Dick Ault

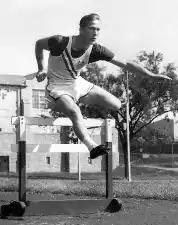

Richard Francis Ault (December 10, 1925 – July 16, 2007) was an American hurdler.